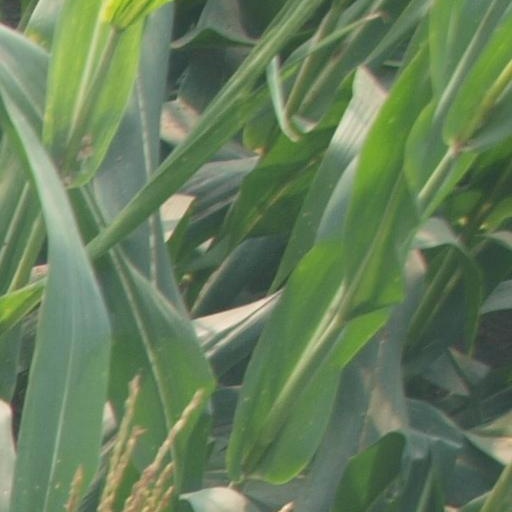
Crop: maize; corn